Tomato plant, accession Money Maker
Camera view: tilt-top (135 deg); turntable rotation: 270 degrees
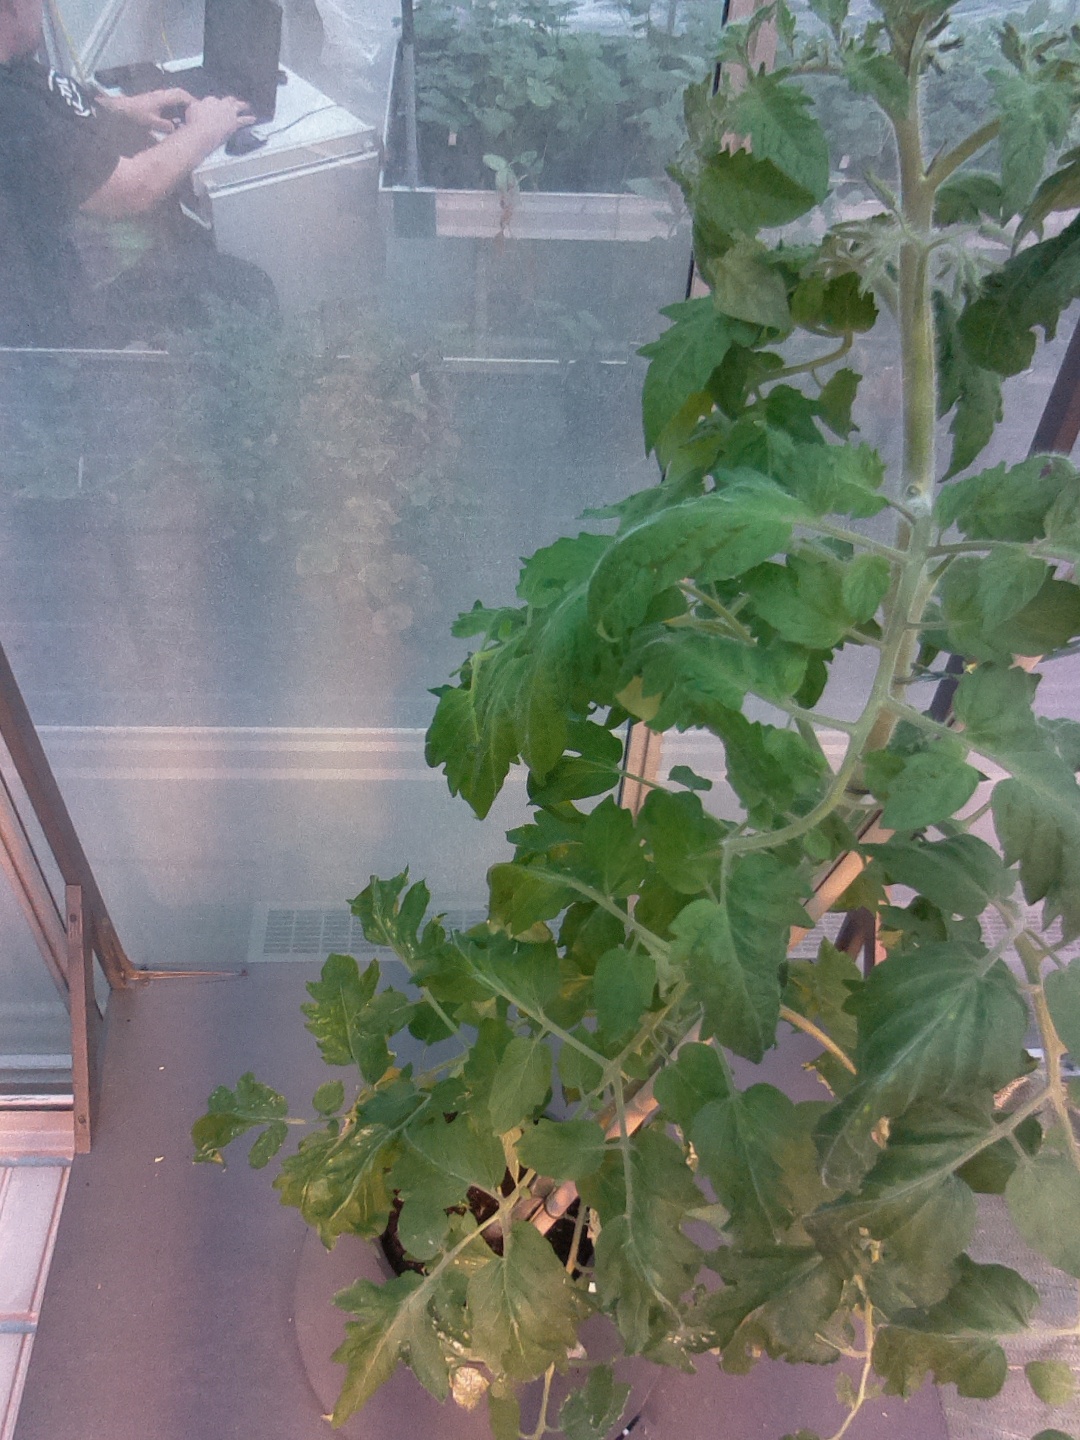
BBCH growth stage 65: Full flowering, 50%-60% of flowers open, first petals falling